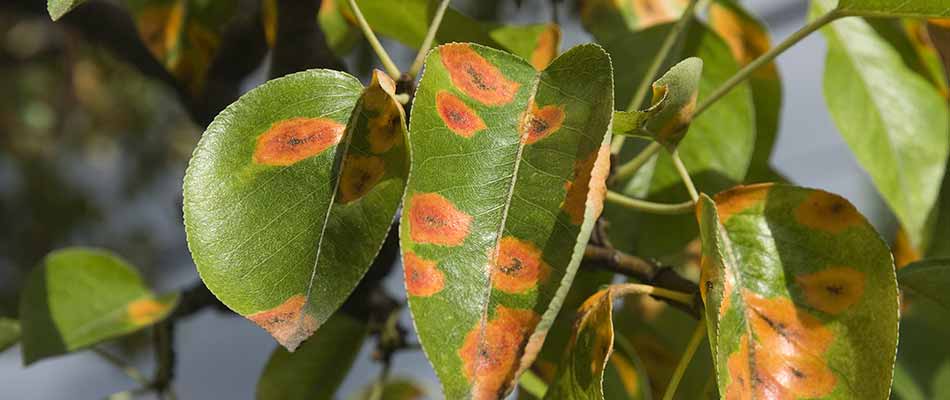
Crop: cherry
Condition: spot